Loks Land

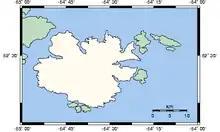
A closer view of the island

Loks Land is an uninhabited island in the Arctic Archipelago in Nunavut, Canada. It is located off the eastern tip of Baffin Island's Blunt Peninsula, close to the mouth of Frobisher Bay. It has an area of and a coastline of 206 km. The local Inuktitut name for the island is "Takuligjuaq".